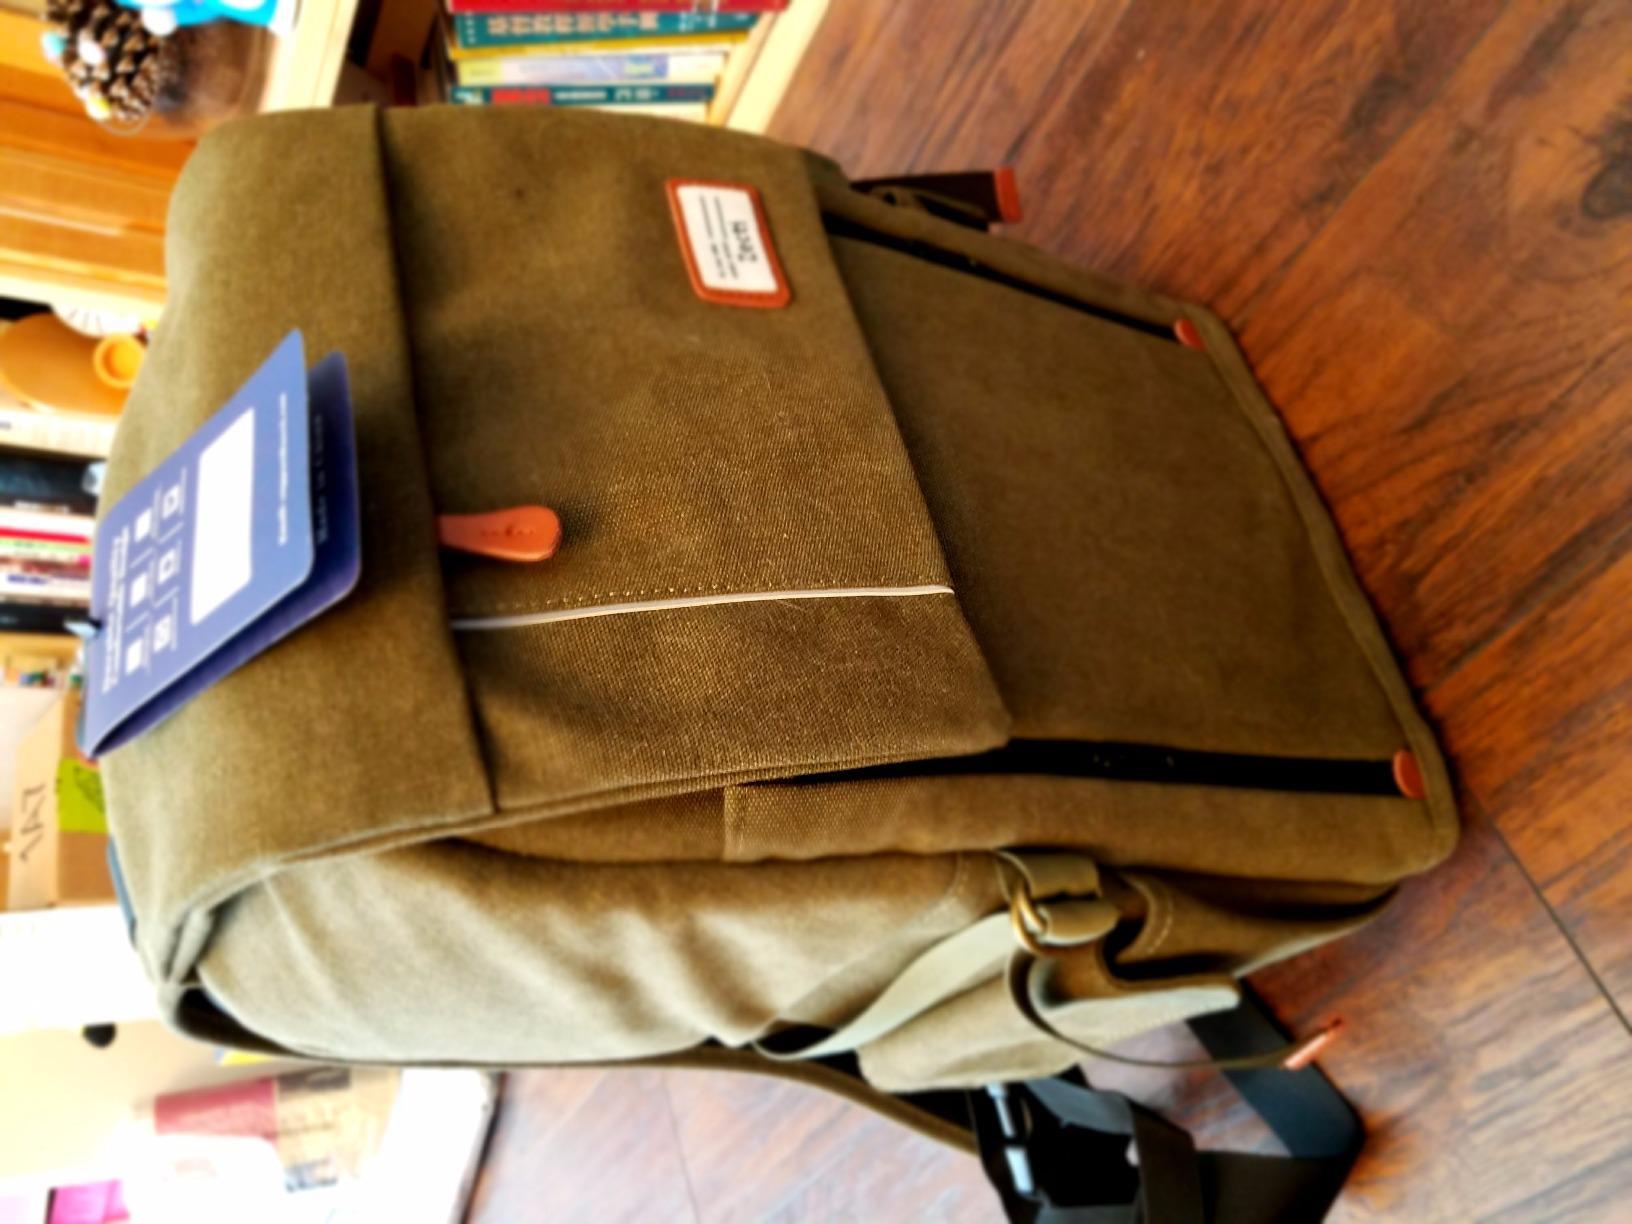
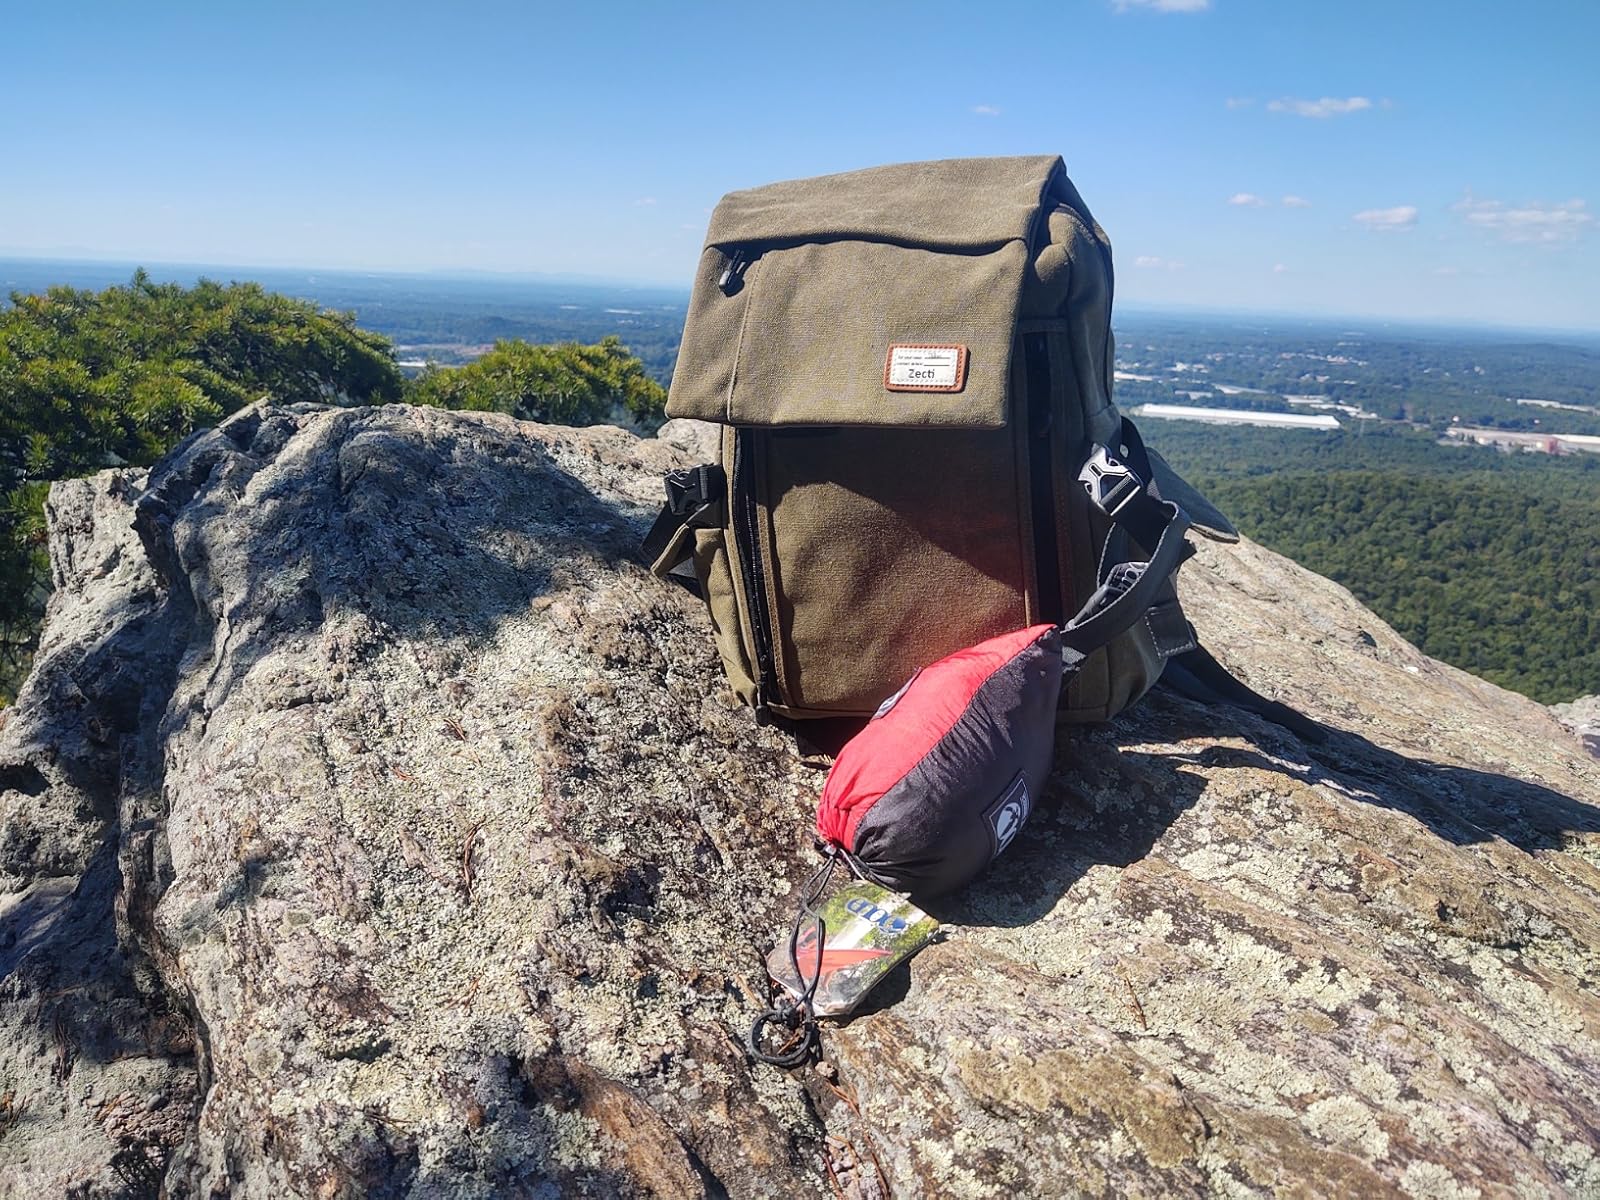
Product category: bag
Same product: yes